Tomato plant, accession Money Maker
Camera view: bottom (45 deg); turntable rotation: 60 degrees
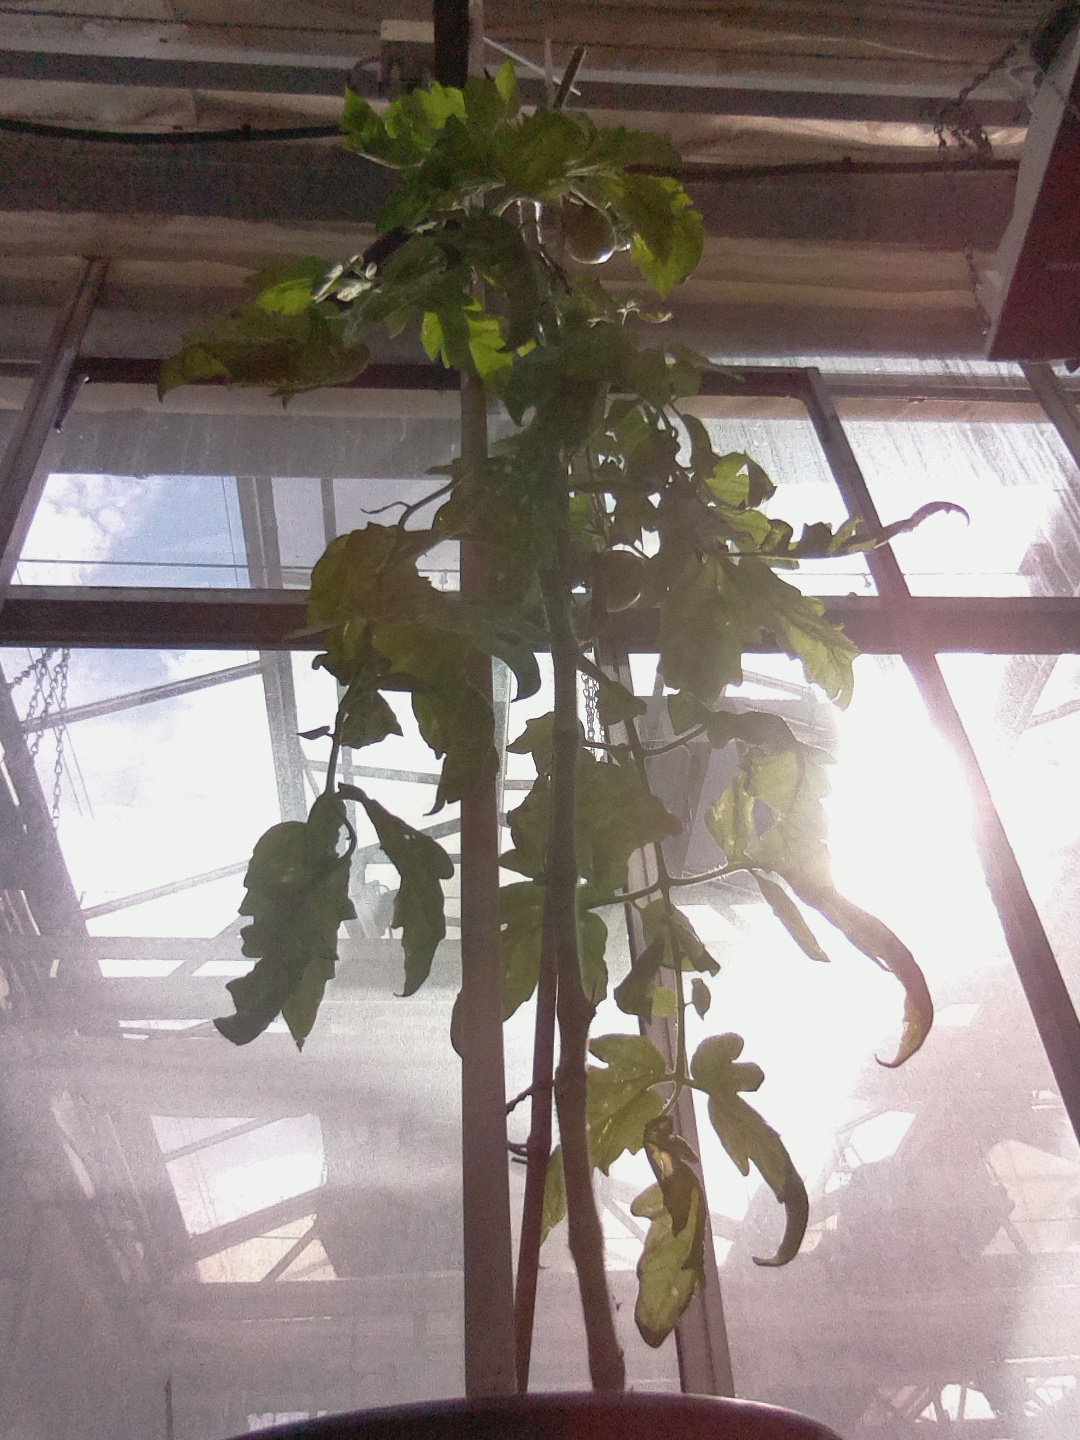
BBCH growth stage 75: 50%-60% of final fruit size